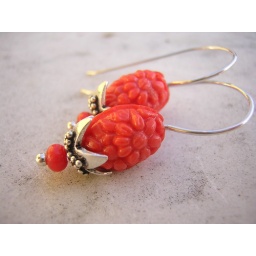
Vintage Japanese coral-colored pressed flower beads are accented by Bali beadcaps and tiny coral glass beads.